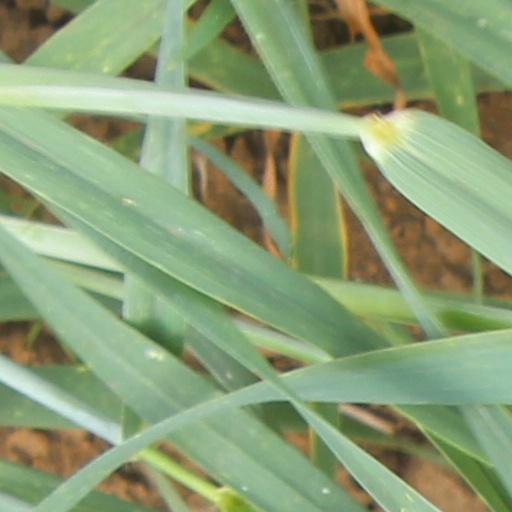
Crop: wheat